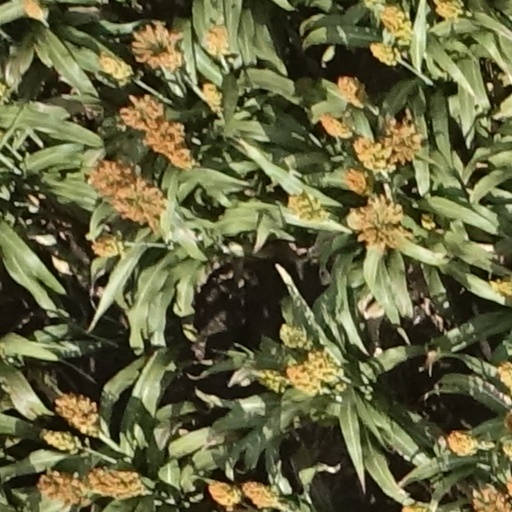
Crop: sorghum